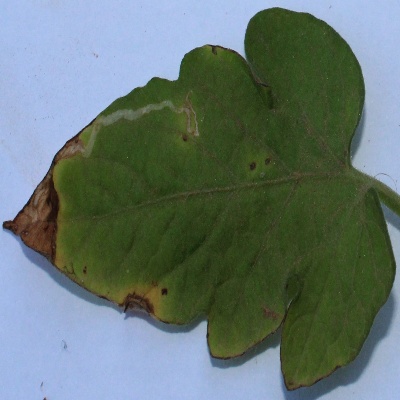
Crop: Tomato
Condition: leaf blight